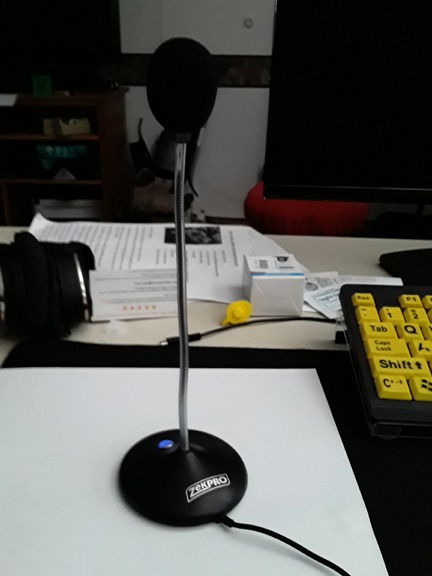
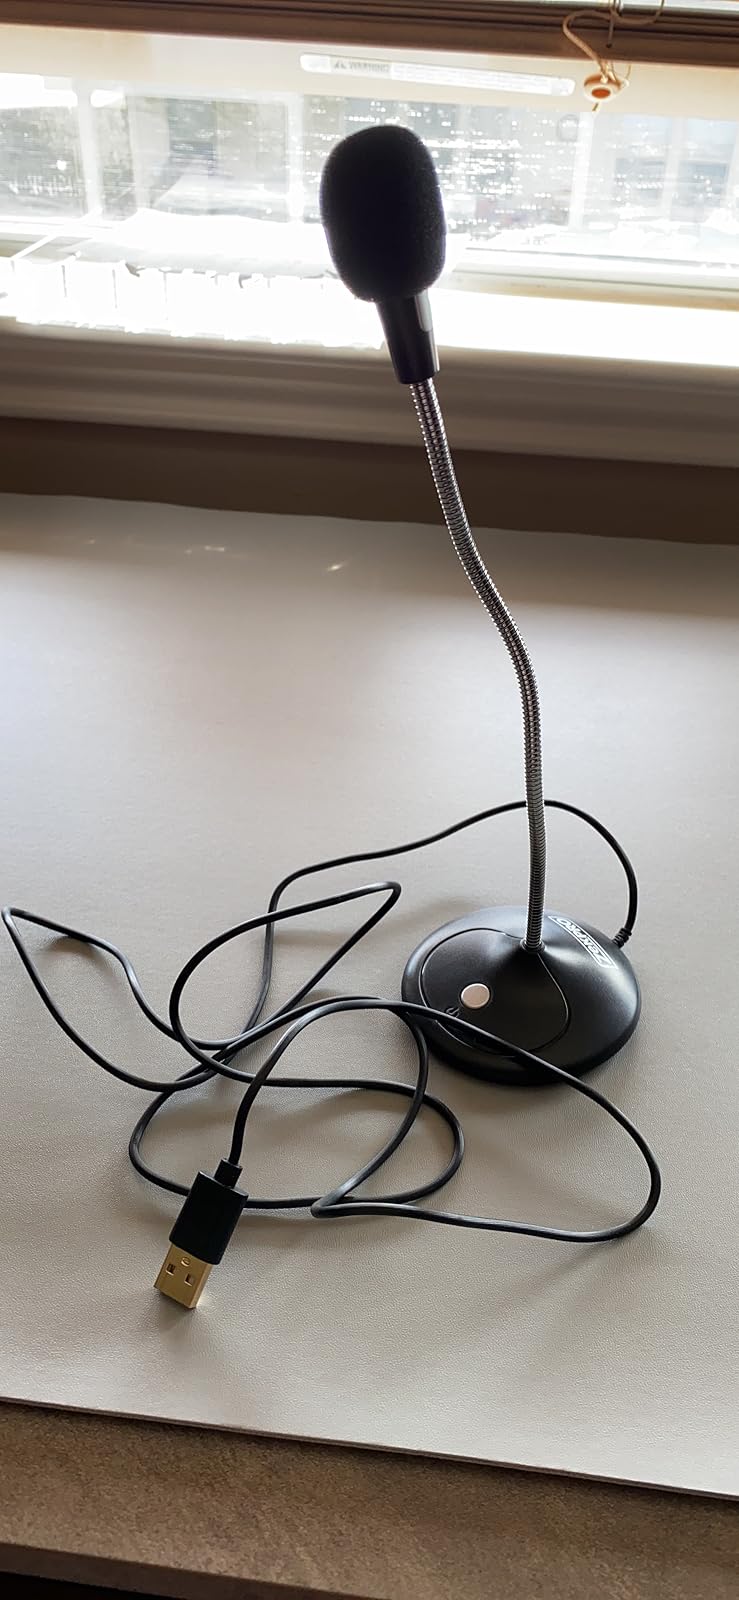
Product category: microphone
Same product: yes